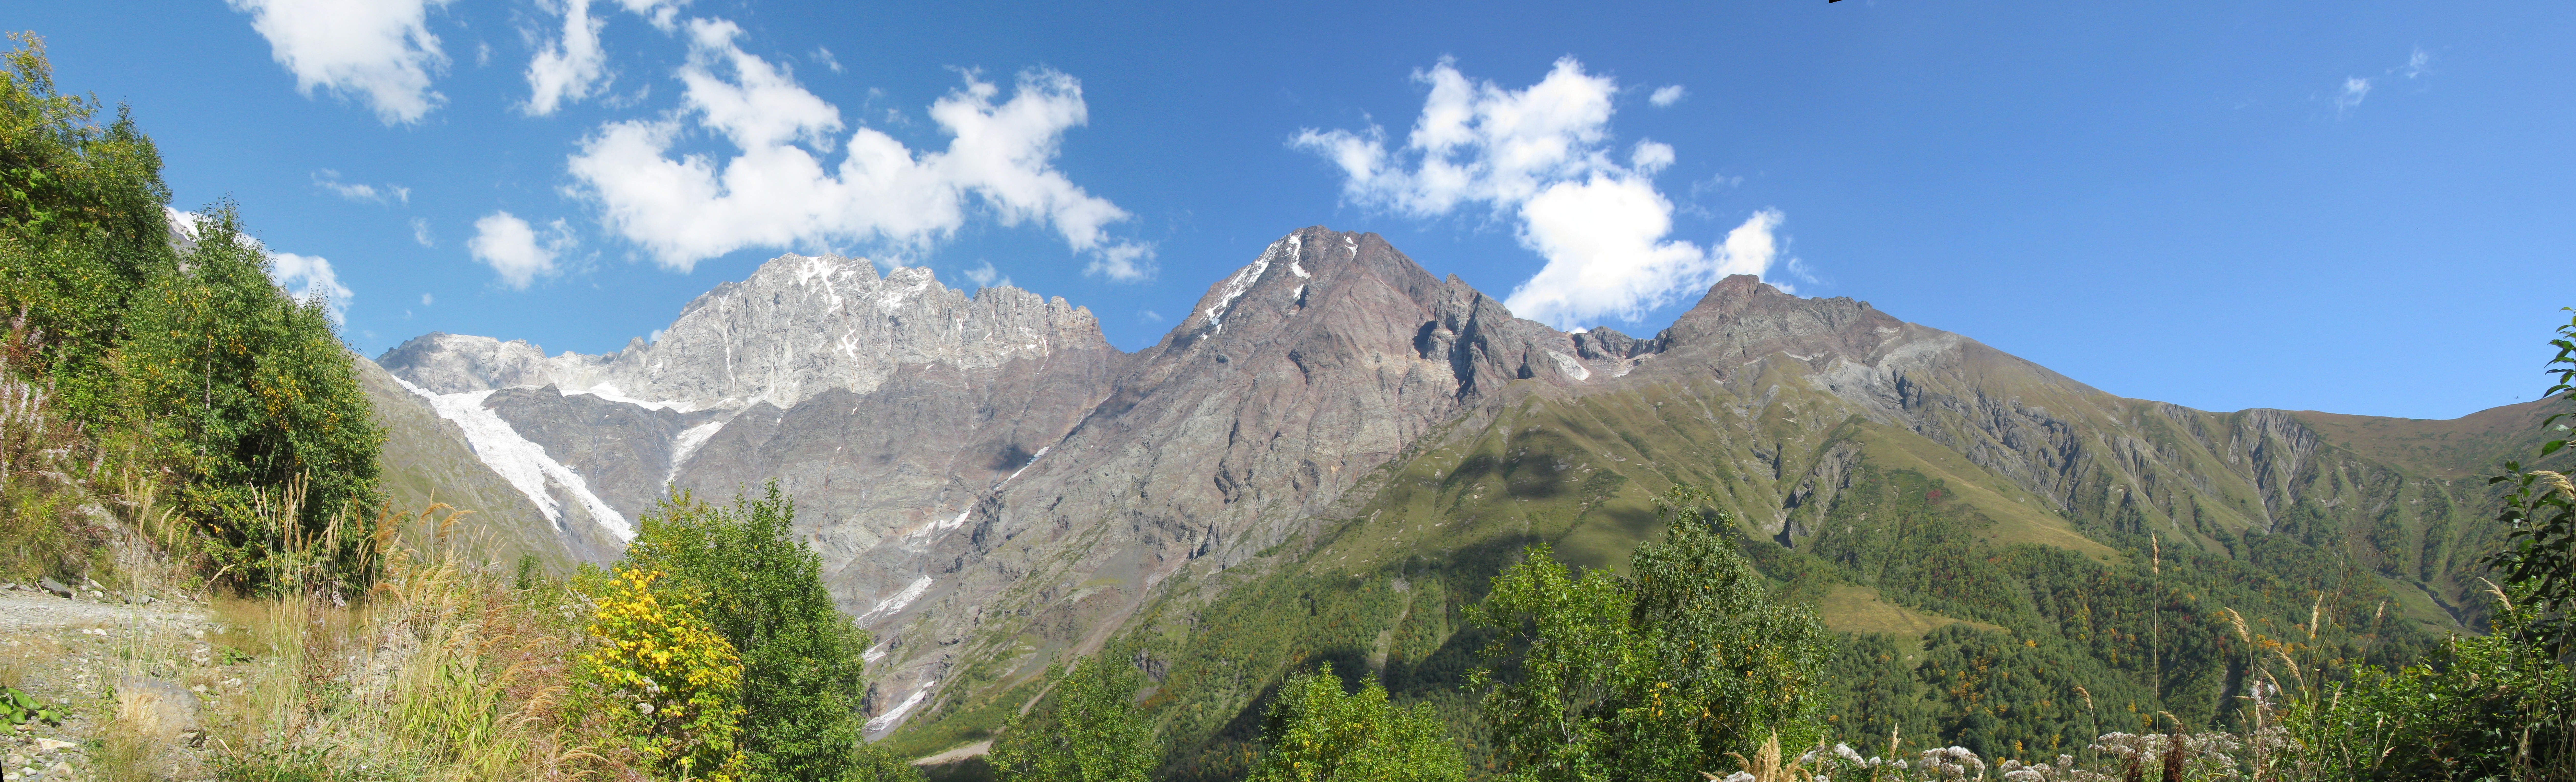
landscape, nature, mountain, sky, valley, mountain range, summer, fjord, national park, ridge, massif, mountains, alps, badlands, georgia, ecosystem, landform, pass tan, geographical feature, mountainous landforms